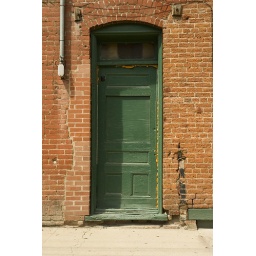
An outside sealed-up door at the Mai Wah noodle parlor building in Butte.